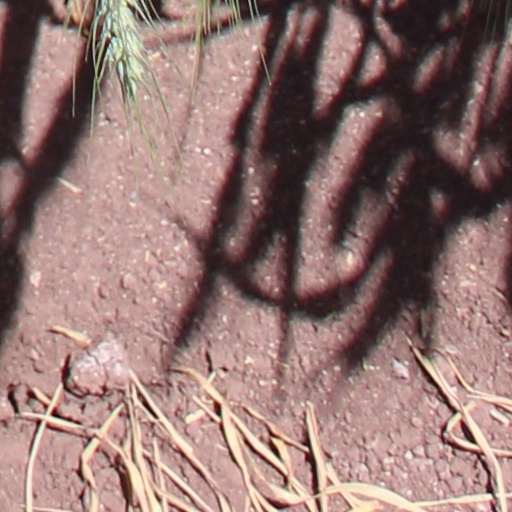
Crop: wheat